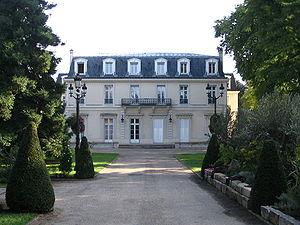
La façade de la mairie de Garches, Hauts-de-Seine, France.
Garches est une commune française du département des Hauts-de-Seine en région Île-de-France. Située sur le versant d'un coteau, entre le parc de Saint-Cloud et le bois de Saint-Cucufa, la commune est bourgeoise et résidentielle, comprenant de nombreux pavillons.